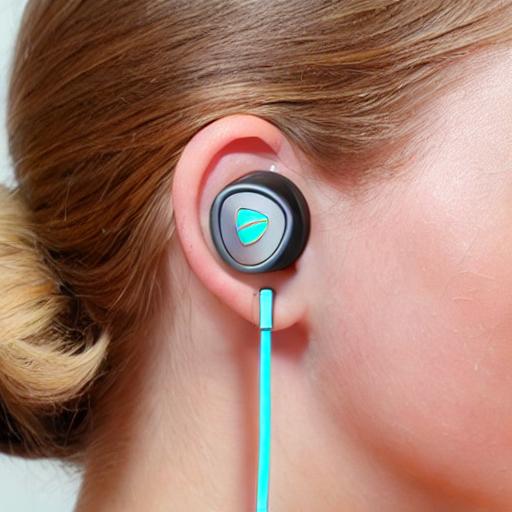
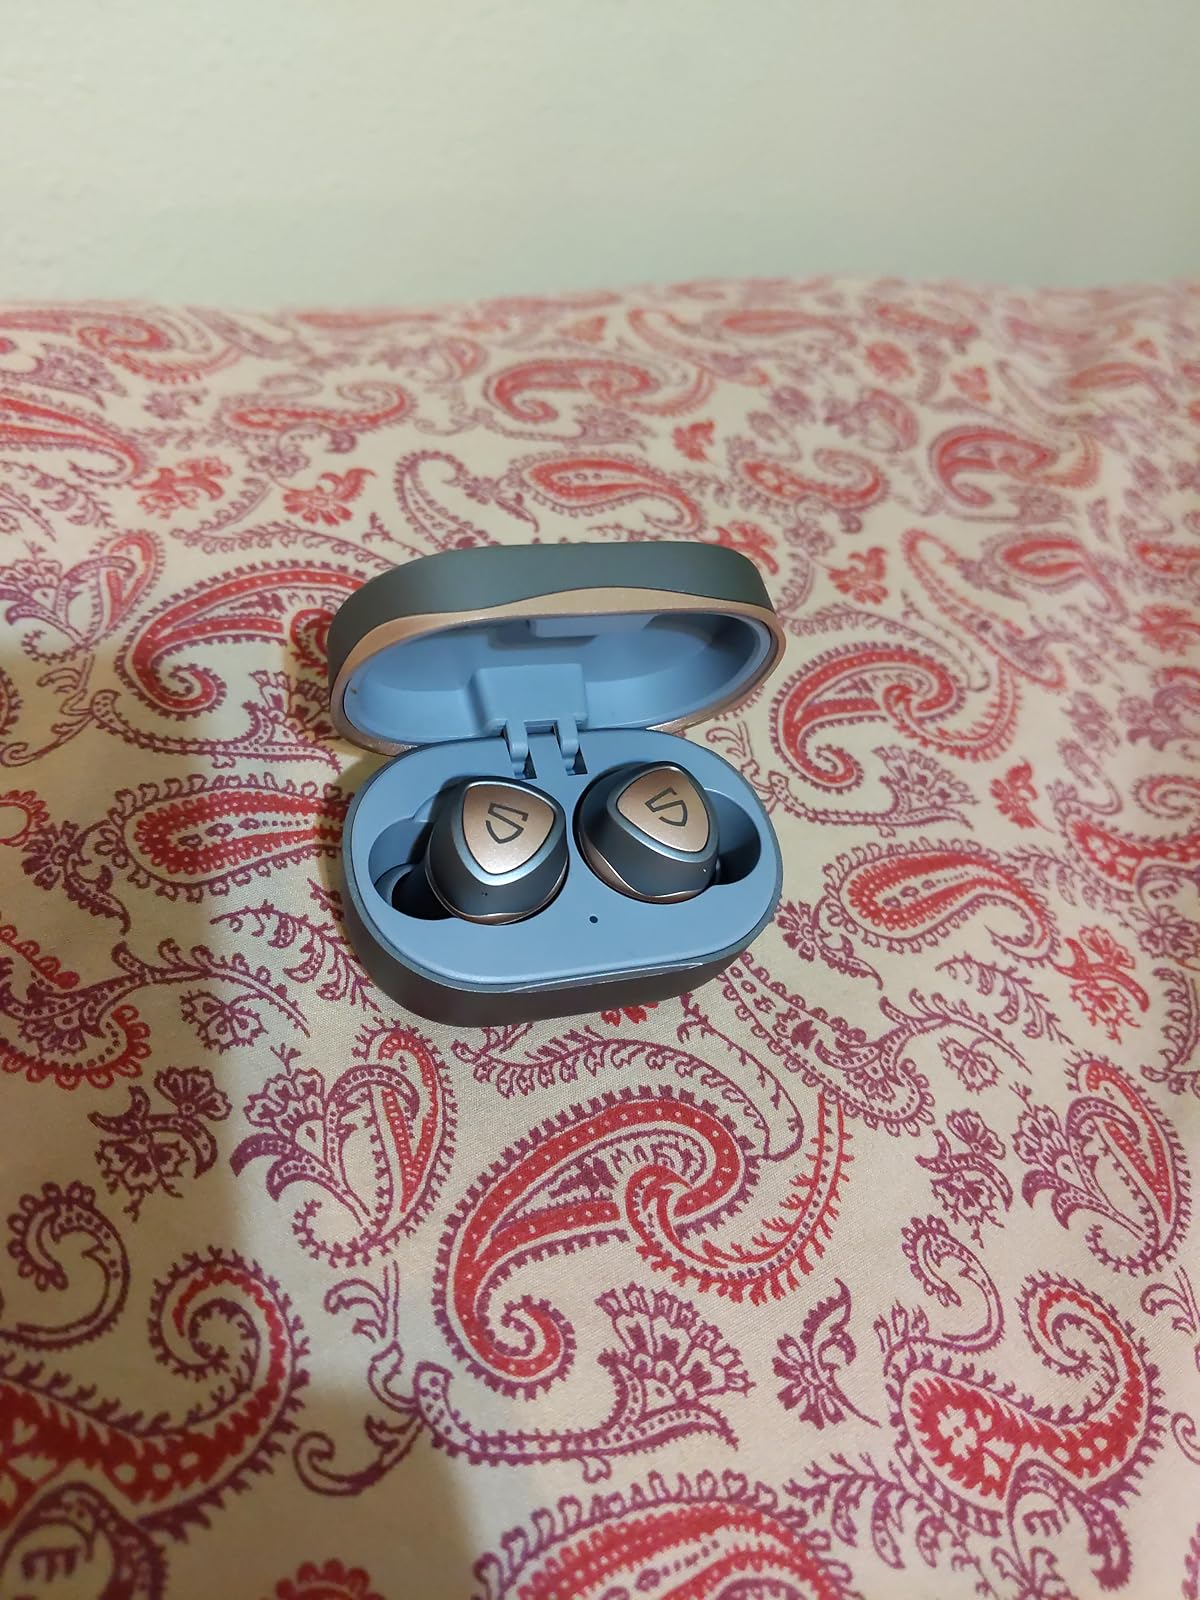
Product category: earbuds
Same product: no